Bergen Beach, Brooklyn

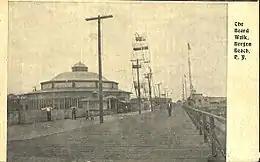
Boardwalk of Bergen Beach, circa 1905

The coastal lands around Jamaica Bay, including present-day Bergen Beach, were originally settled by the Canarsie Indians. At the time, the Native Americans referred to Bergen Island as "Winnipague" or "Winnippague". The Canarsie Indians also called the island "Wimbaco", a name meaning "fine water place". The Native Americans likely used Bergen Island to create wampum. This location may have been chosen because it was easy to defend: the Indians could see intruders from the uplands and form a line of defense across the narrow flat that led to the island. Through the 20th century, the shell middens that resulted from the wampum-making process were used to create roads, as well as for fertilizer. Remnants of Native American activity on the island, including stone markings, conch shell beds, and broken arrow tips, could be seen through the mid-20th century. Bergen Island may also have contained fields that the Indians used for planting. There were collectively three planting fields on Bergen Island and in Canarsie.